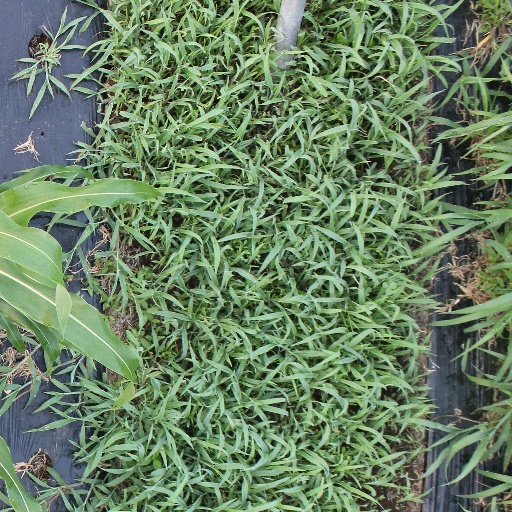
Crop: sorghum